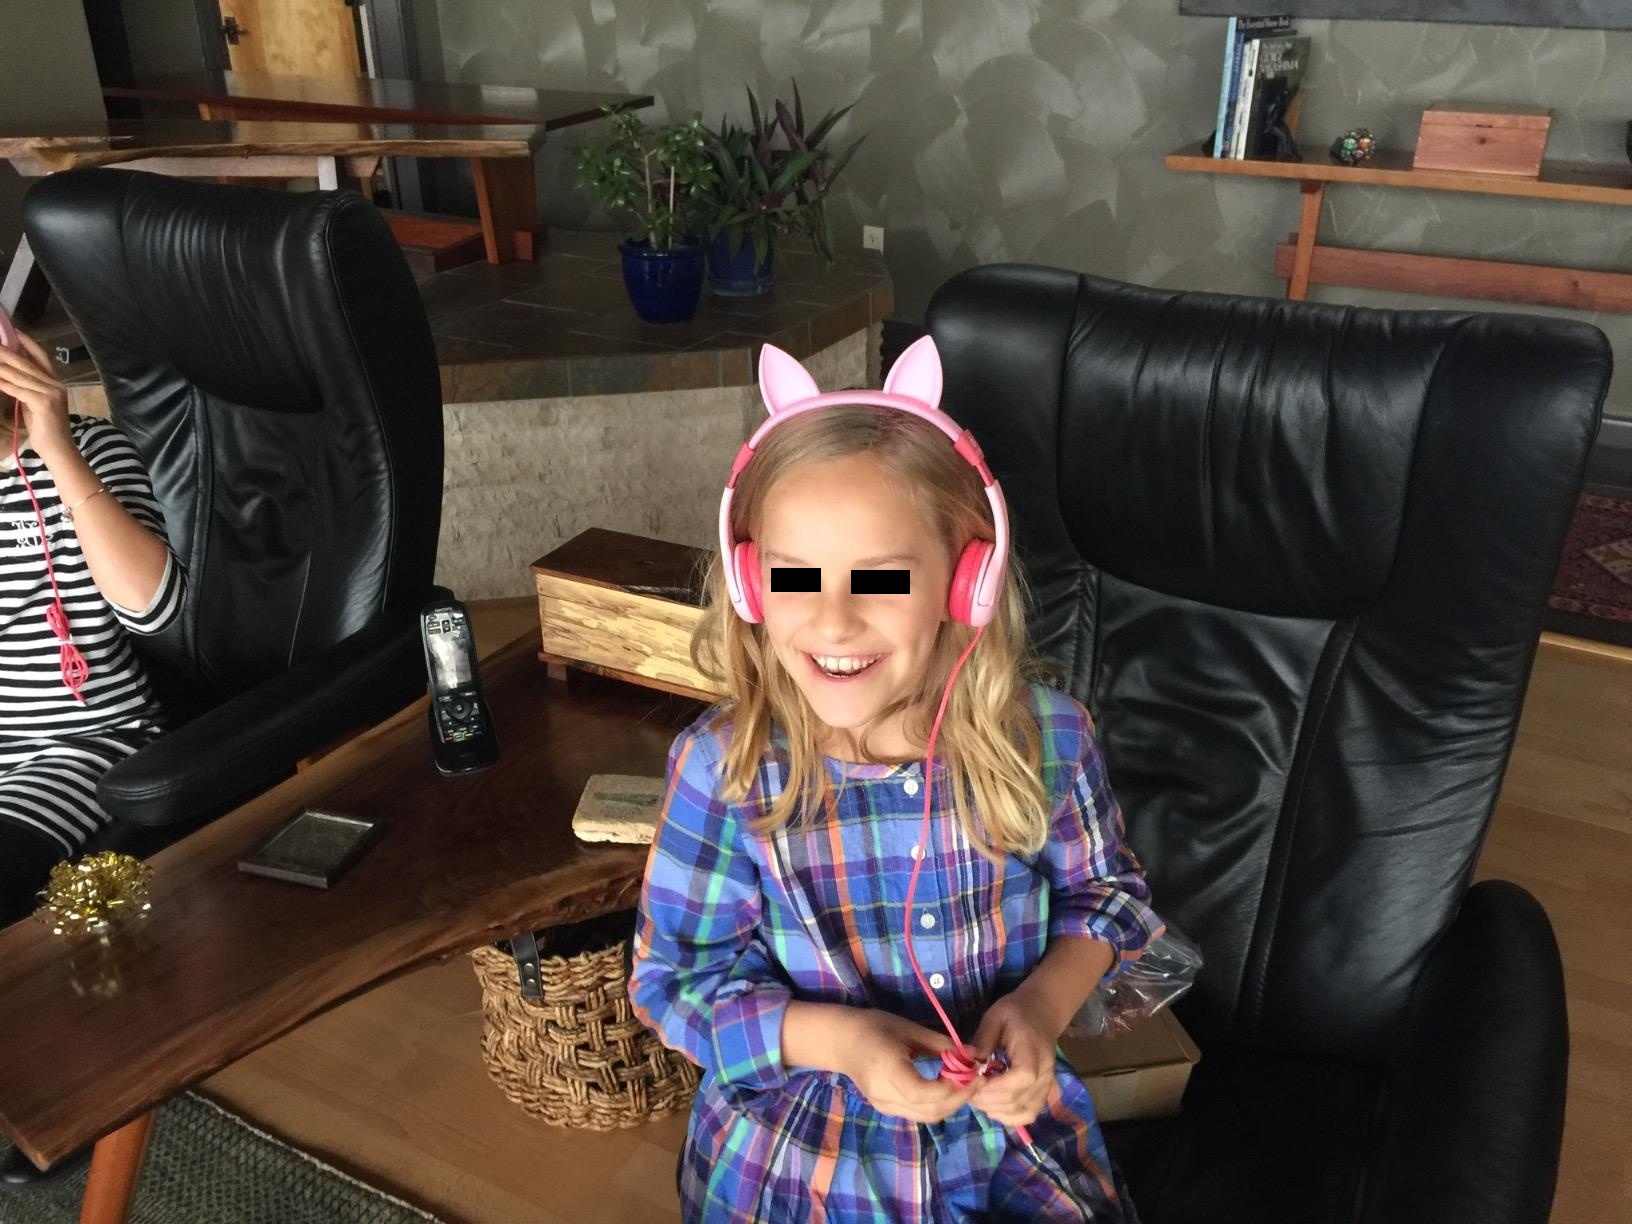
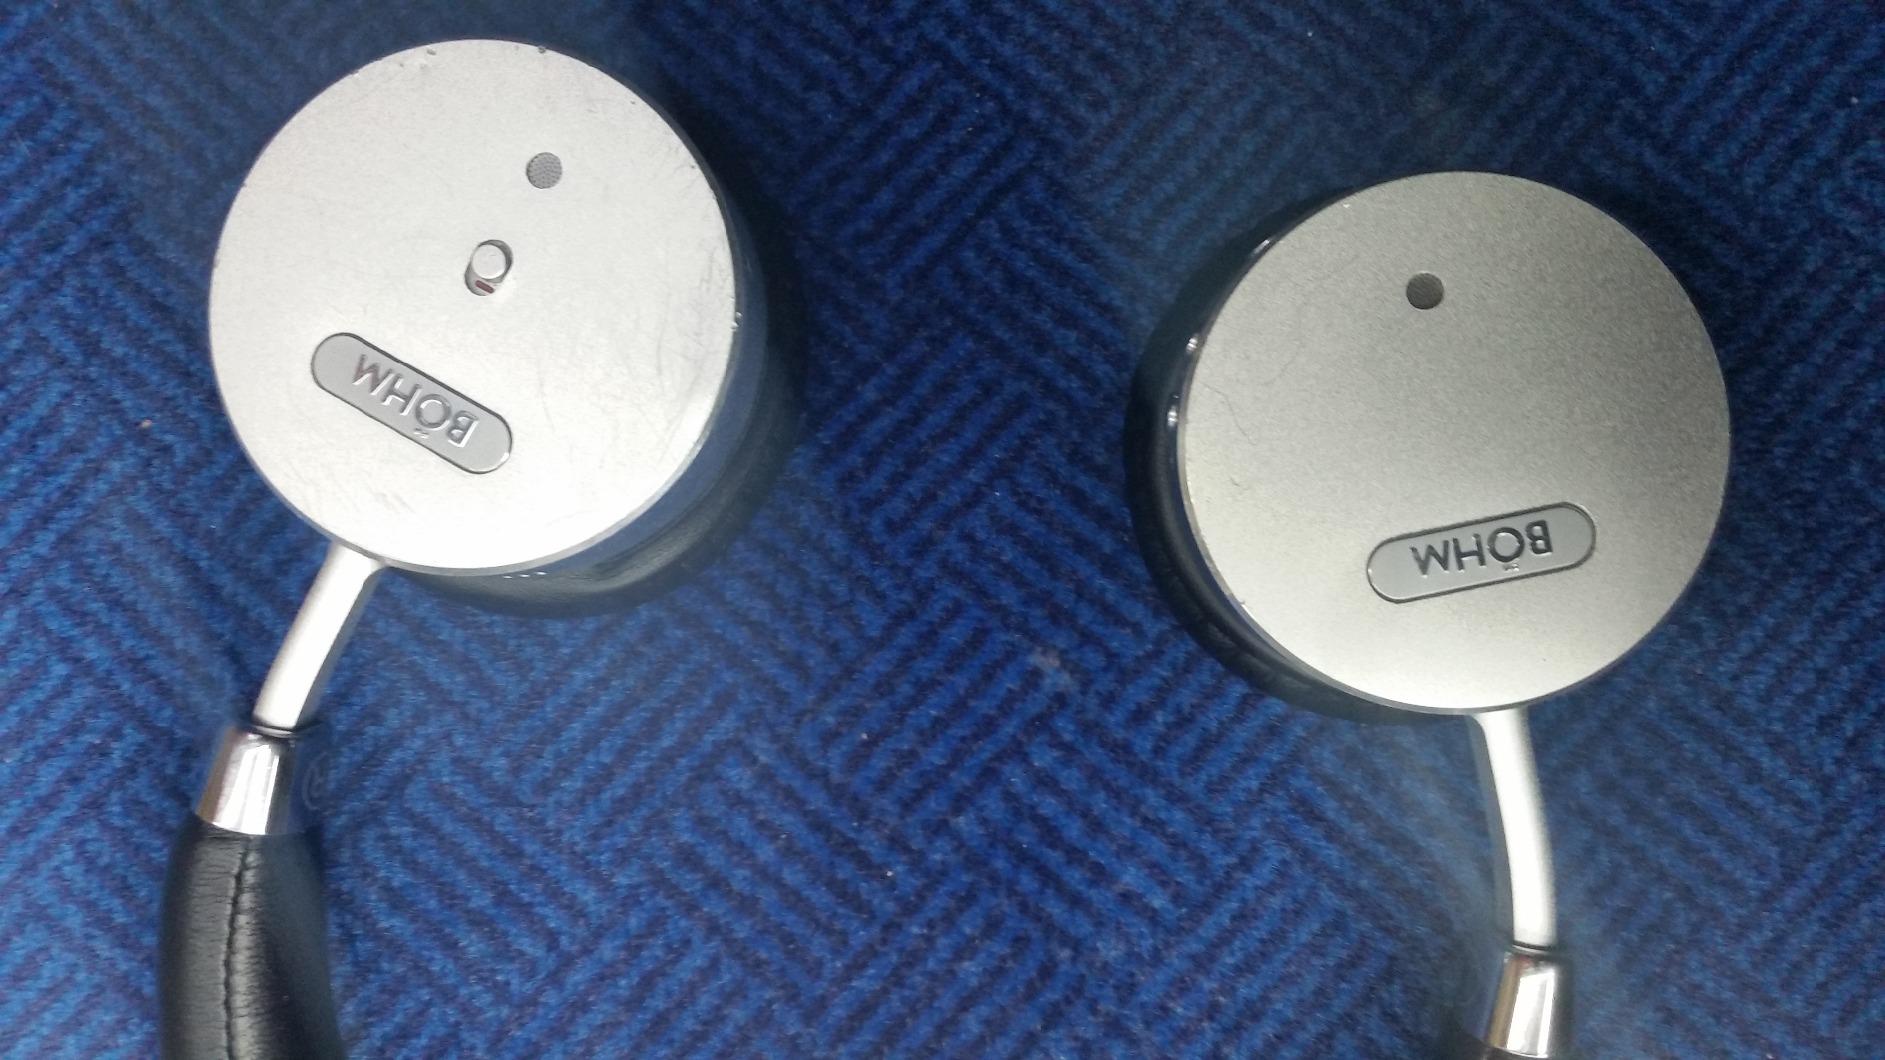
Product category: headphones
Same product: no